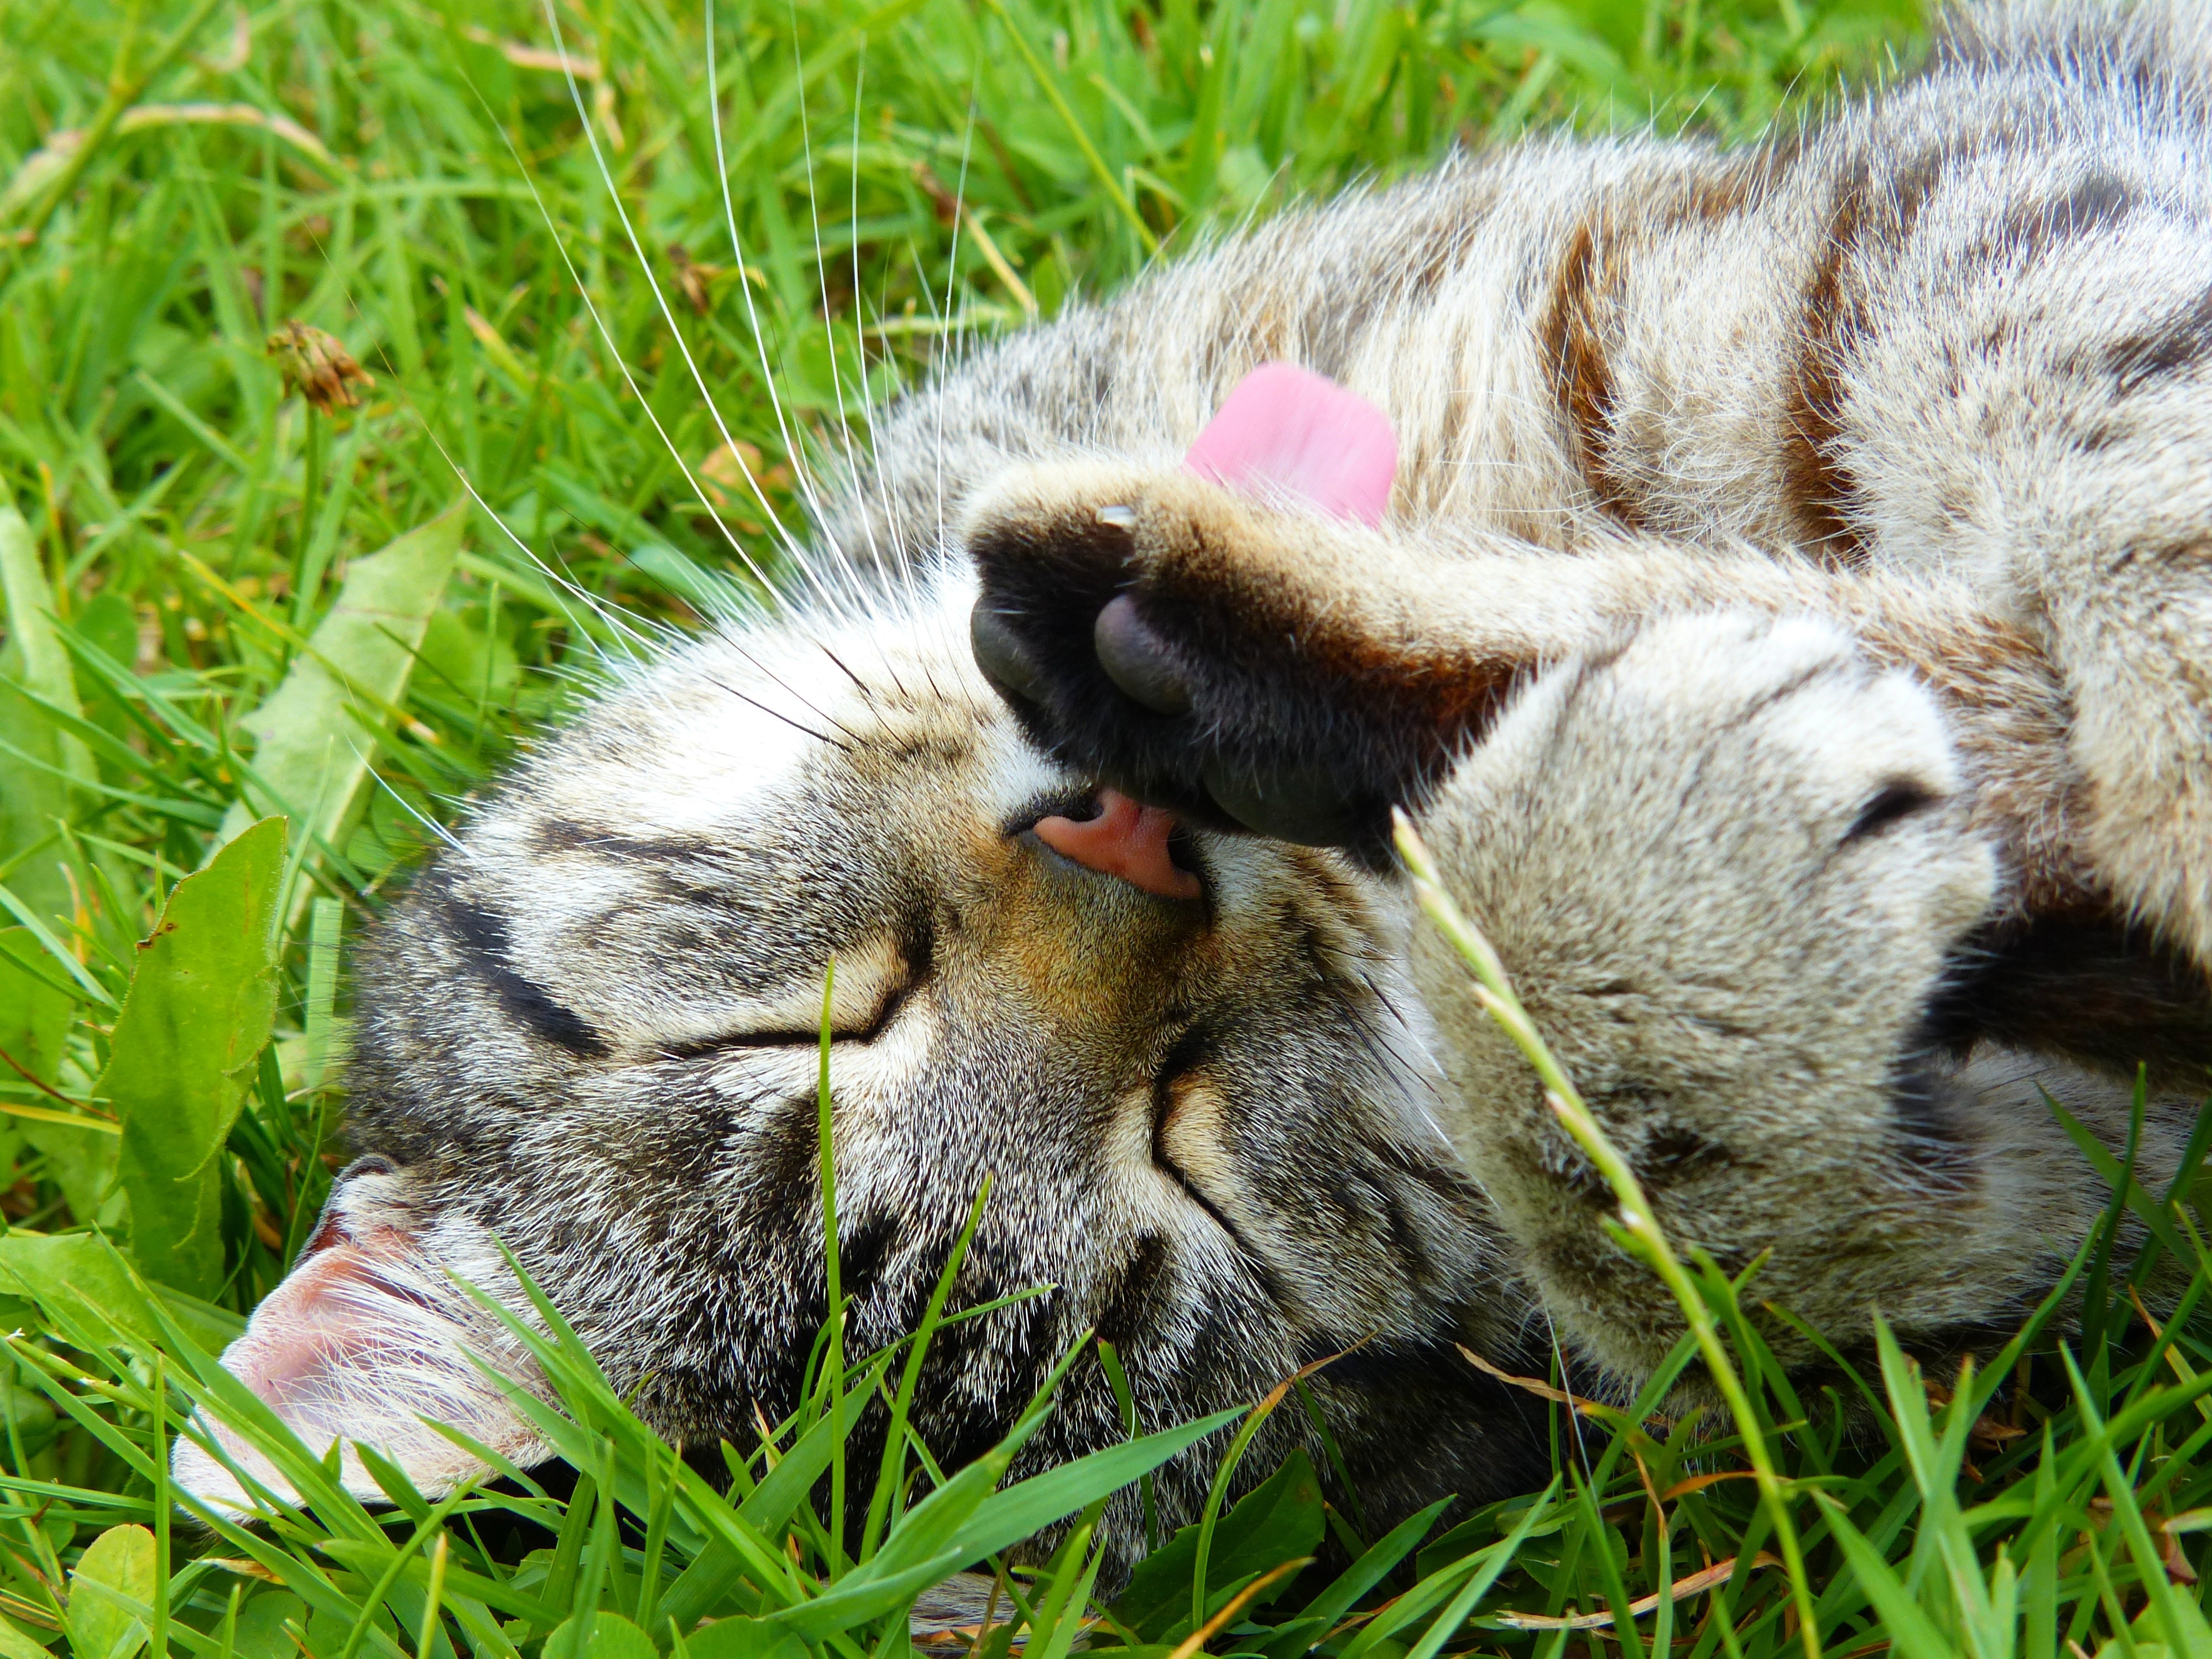
mammal, grass, felidae, snout, wildlife, cat, carnivore, claw, plant, small to medium sized cats, whiskers, fur, sleep, tabby cat